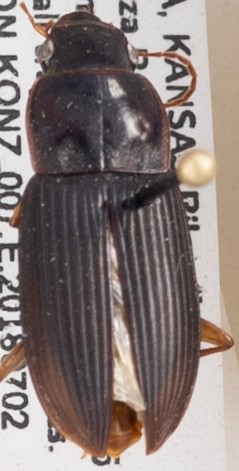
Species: Harpalus pensylvanicus
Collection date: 2018-07-02
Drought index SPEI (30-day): -2.09
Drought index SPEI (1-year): -2.09
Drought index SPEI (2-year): -0.674